Frank Hyett

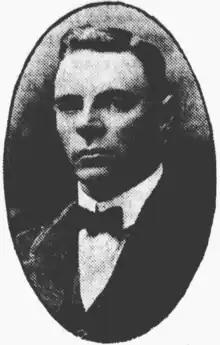
Frank Hyett, 1915.

Francis William "Frank" Hyett (9 February 1882 – 25 April 1919) was an Australian politician, trade unionist, first-class cricketer and anti-conscription activist.